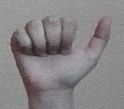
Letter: dhad